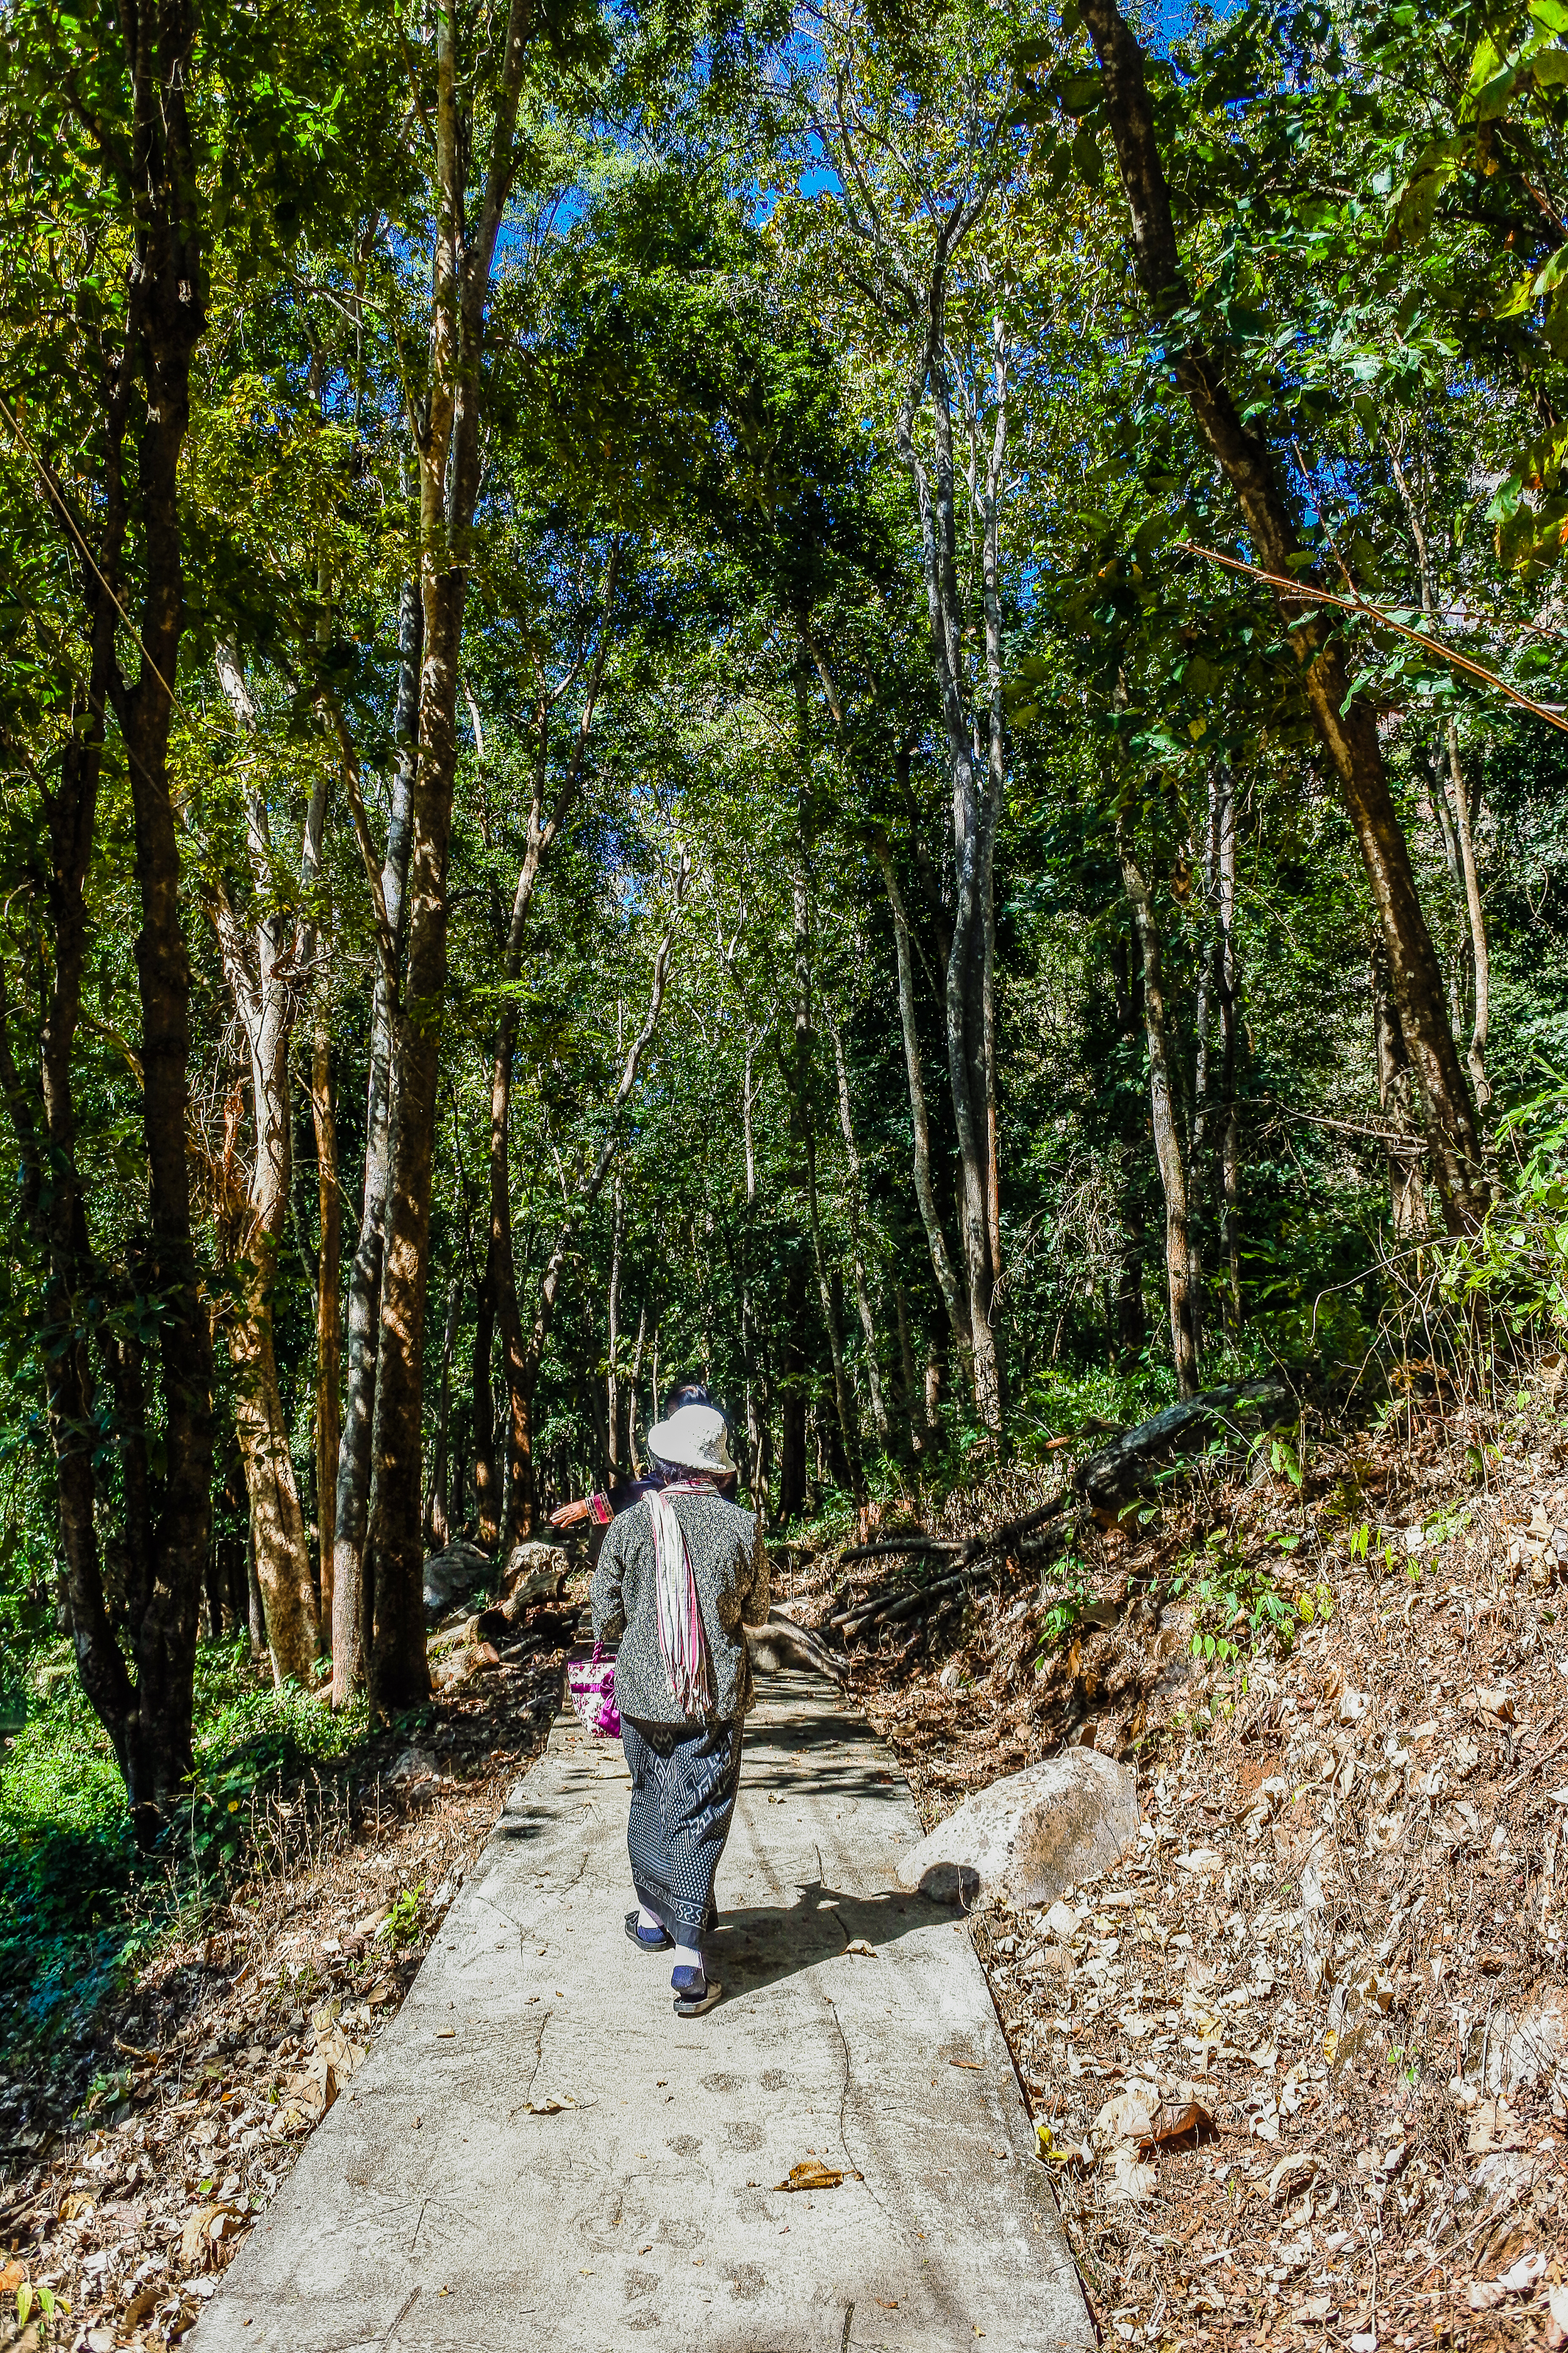
pond, forest, mirror, bright, tourism, scenery, summer, rock, beautiful, swimming, view, thailand, national, wood, sunny, park, wildlife, green, natural, reflection, nature, asia, fishing, tree, many, water, stone, outdoor, environment, blue, light, idyllic, fish, animal, river, fresh, travel, lake, wild, colorful, natural environment, trail, nature reserve, wilderness, natural landscape, woodland, biome, woody plant, plant, leaf, state park, spring, path, jungle, walking, old growth forest, grass, thoroughfare, adventure, recreation, Northern hardwood forest, rainforest, national park, grove, branch, vacation, walkway, road, temperate broadleaf and mixed forest, hiking, valdivian temperate rain forest, temperate coniferous forest